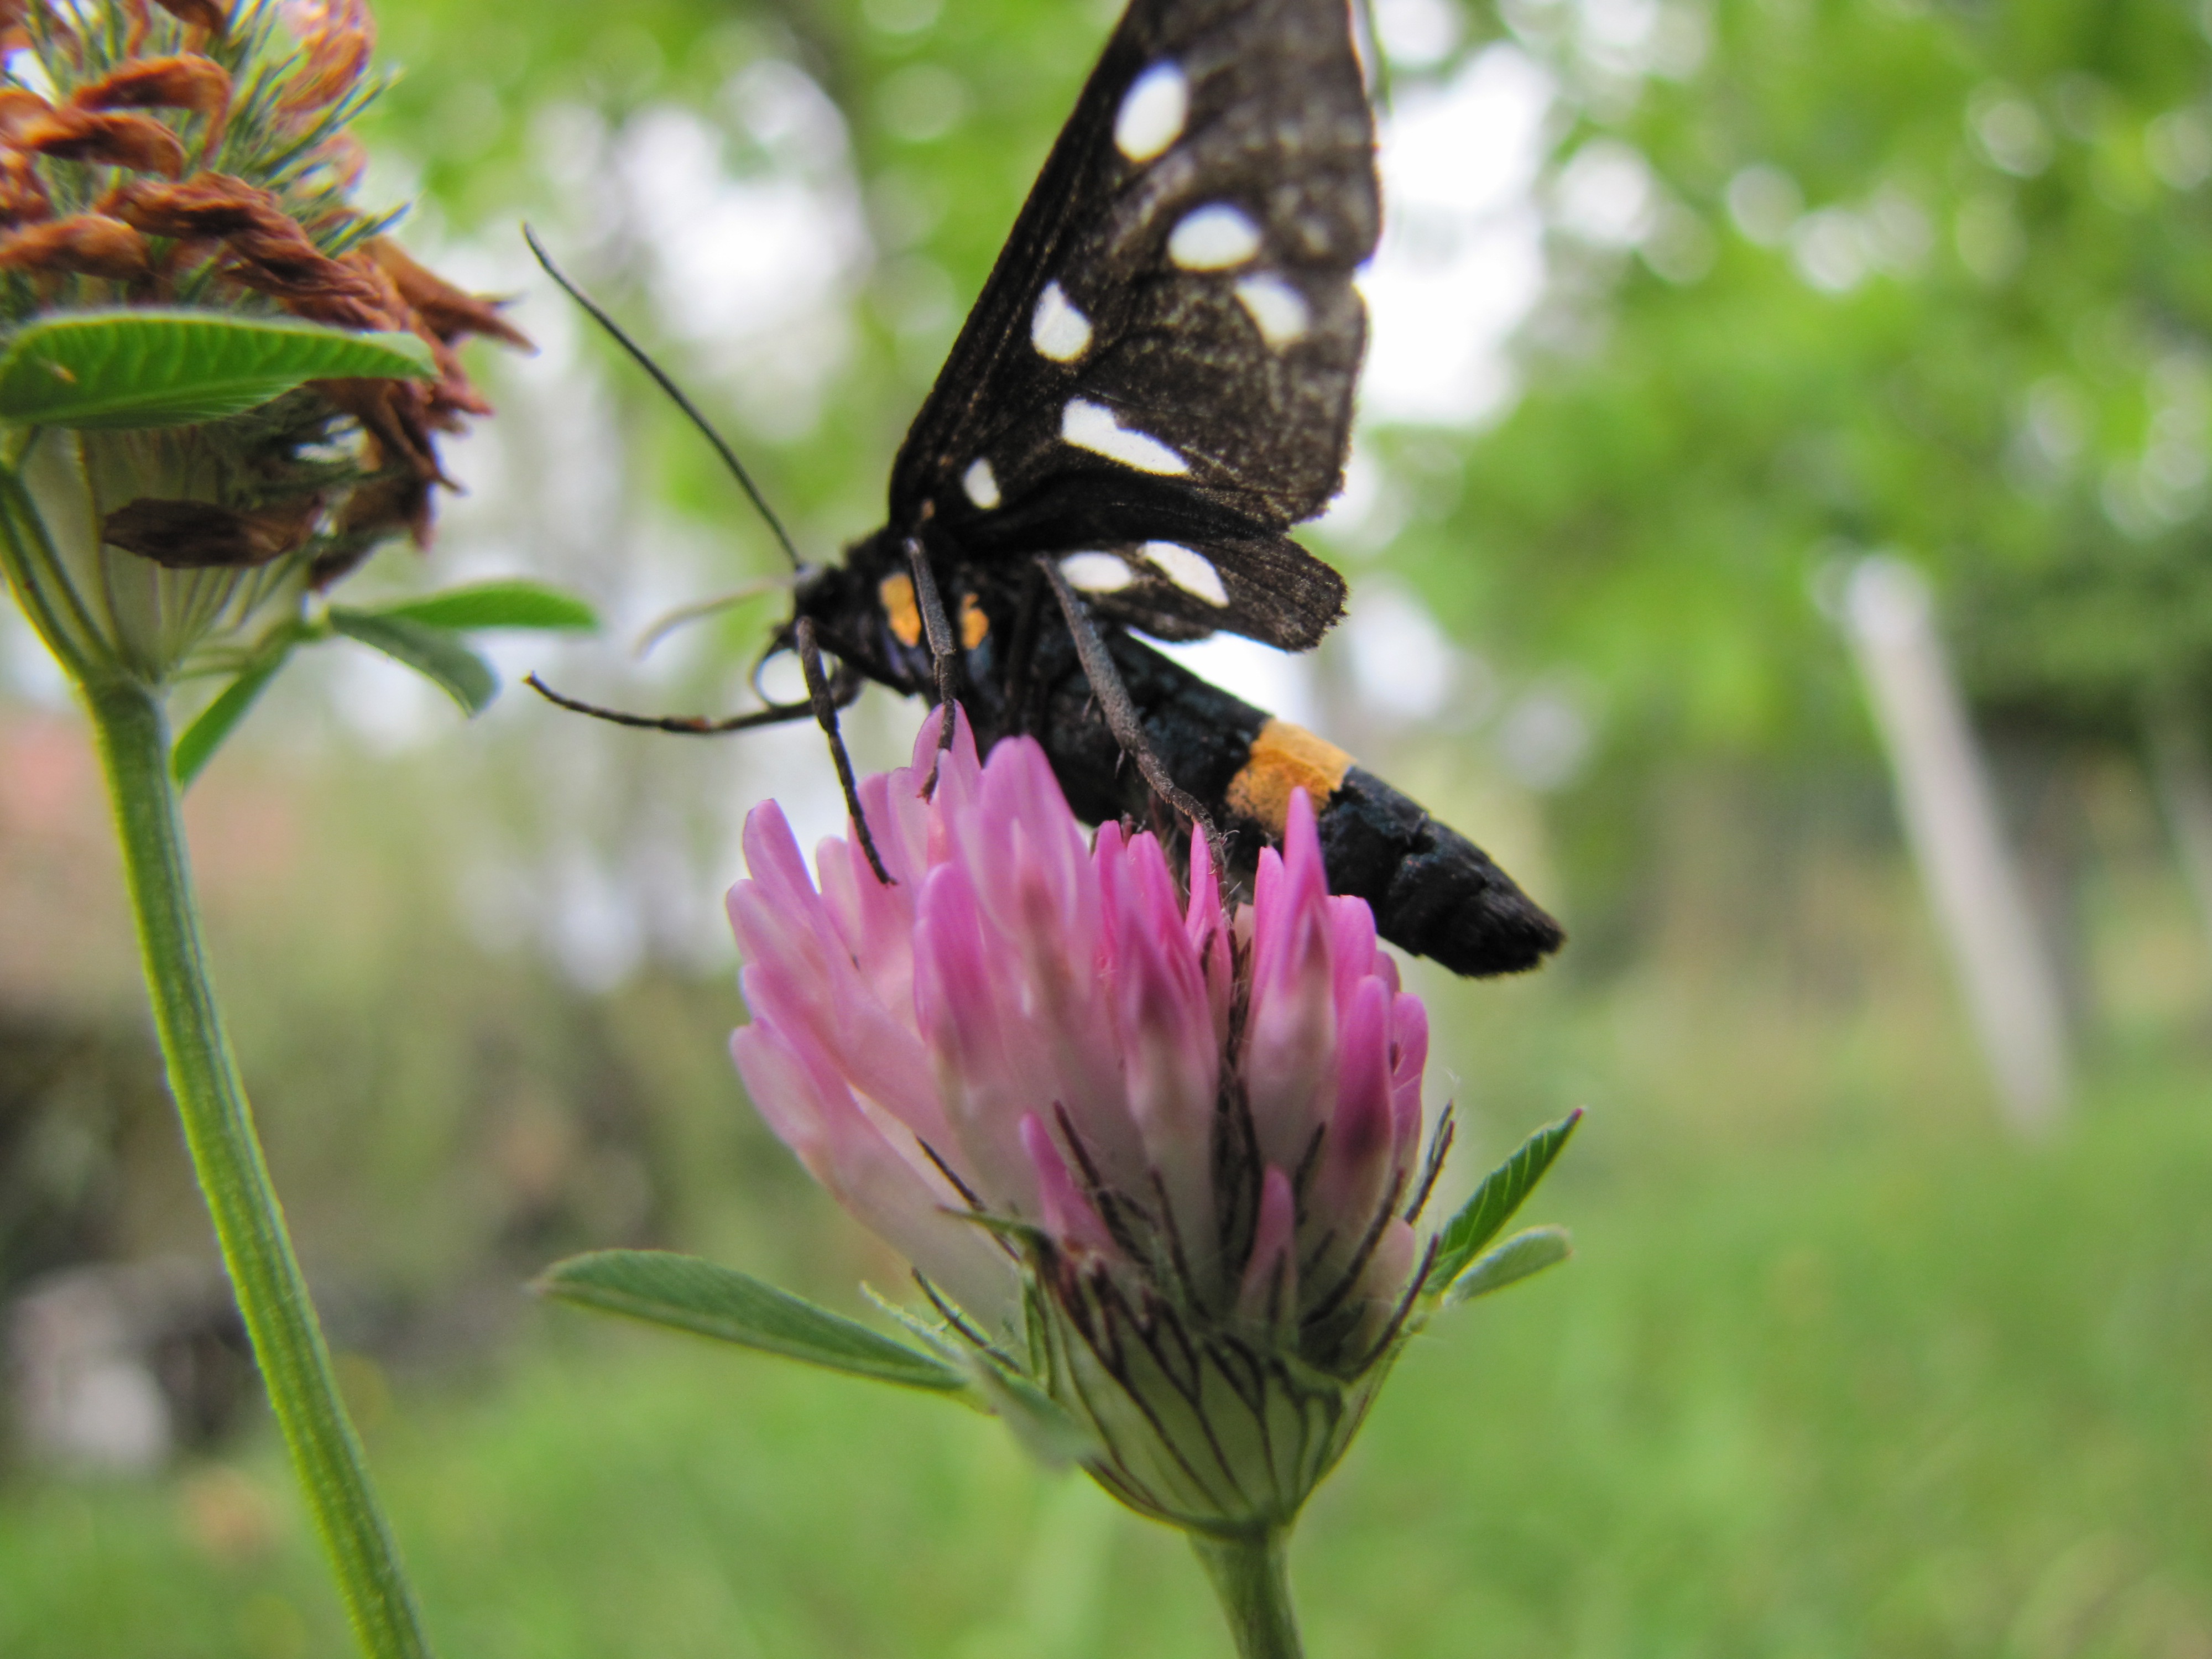
nature, plant, meadow, prairie, flower, purple, animal, wildlife, insect, macro, botany, butterfly, winged, flora, fauna, invertebrate, wildflower, monarch butterfly, spotted, thistle, nectar, macro photography, arthropod, sheer, flying insect, pollinator, polka dots, moths and butterflies